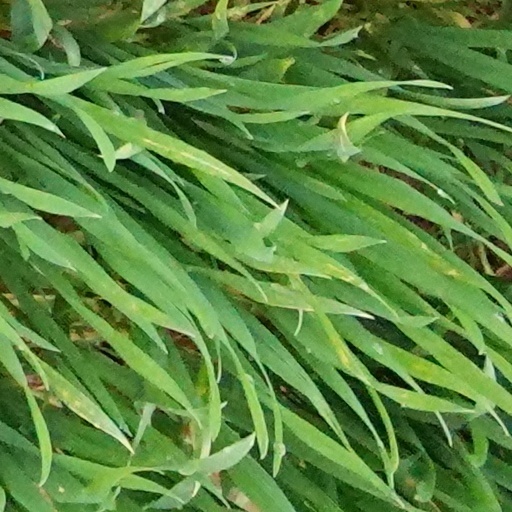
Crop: wheat